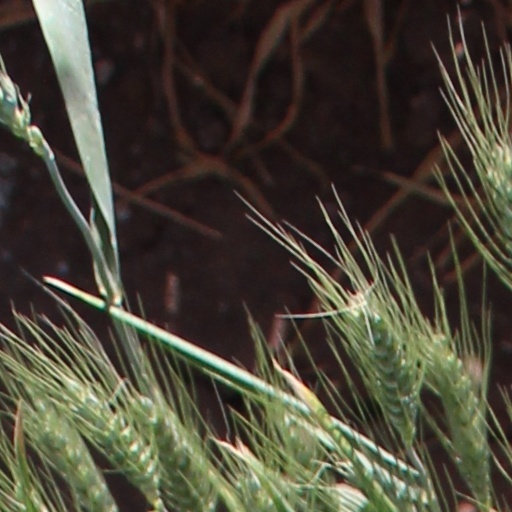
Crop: wheat